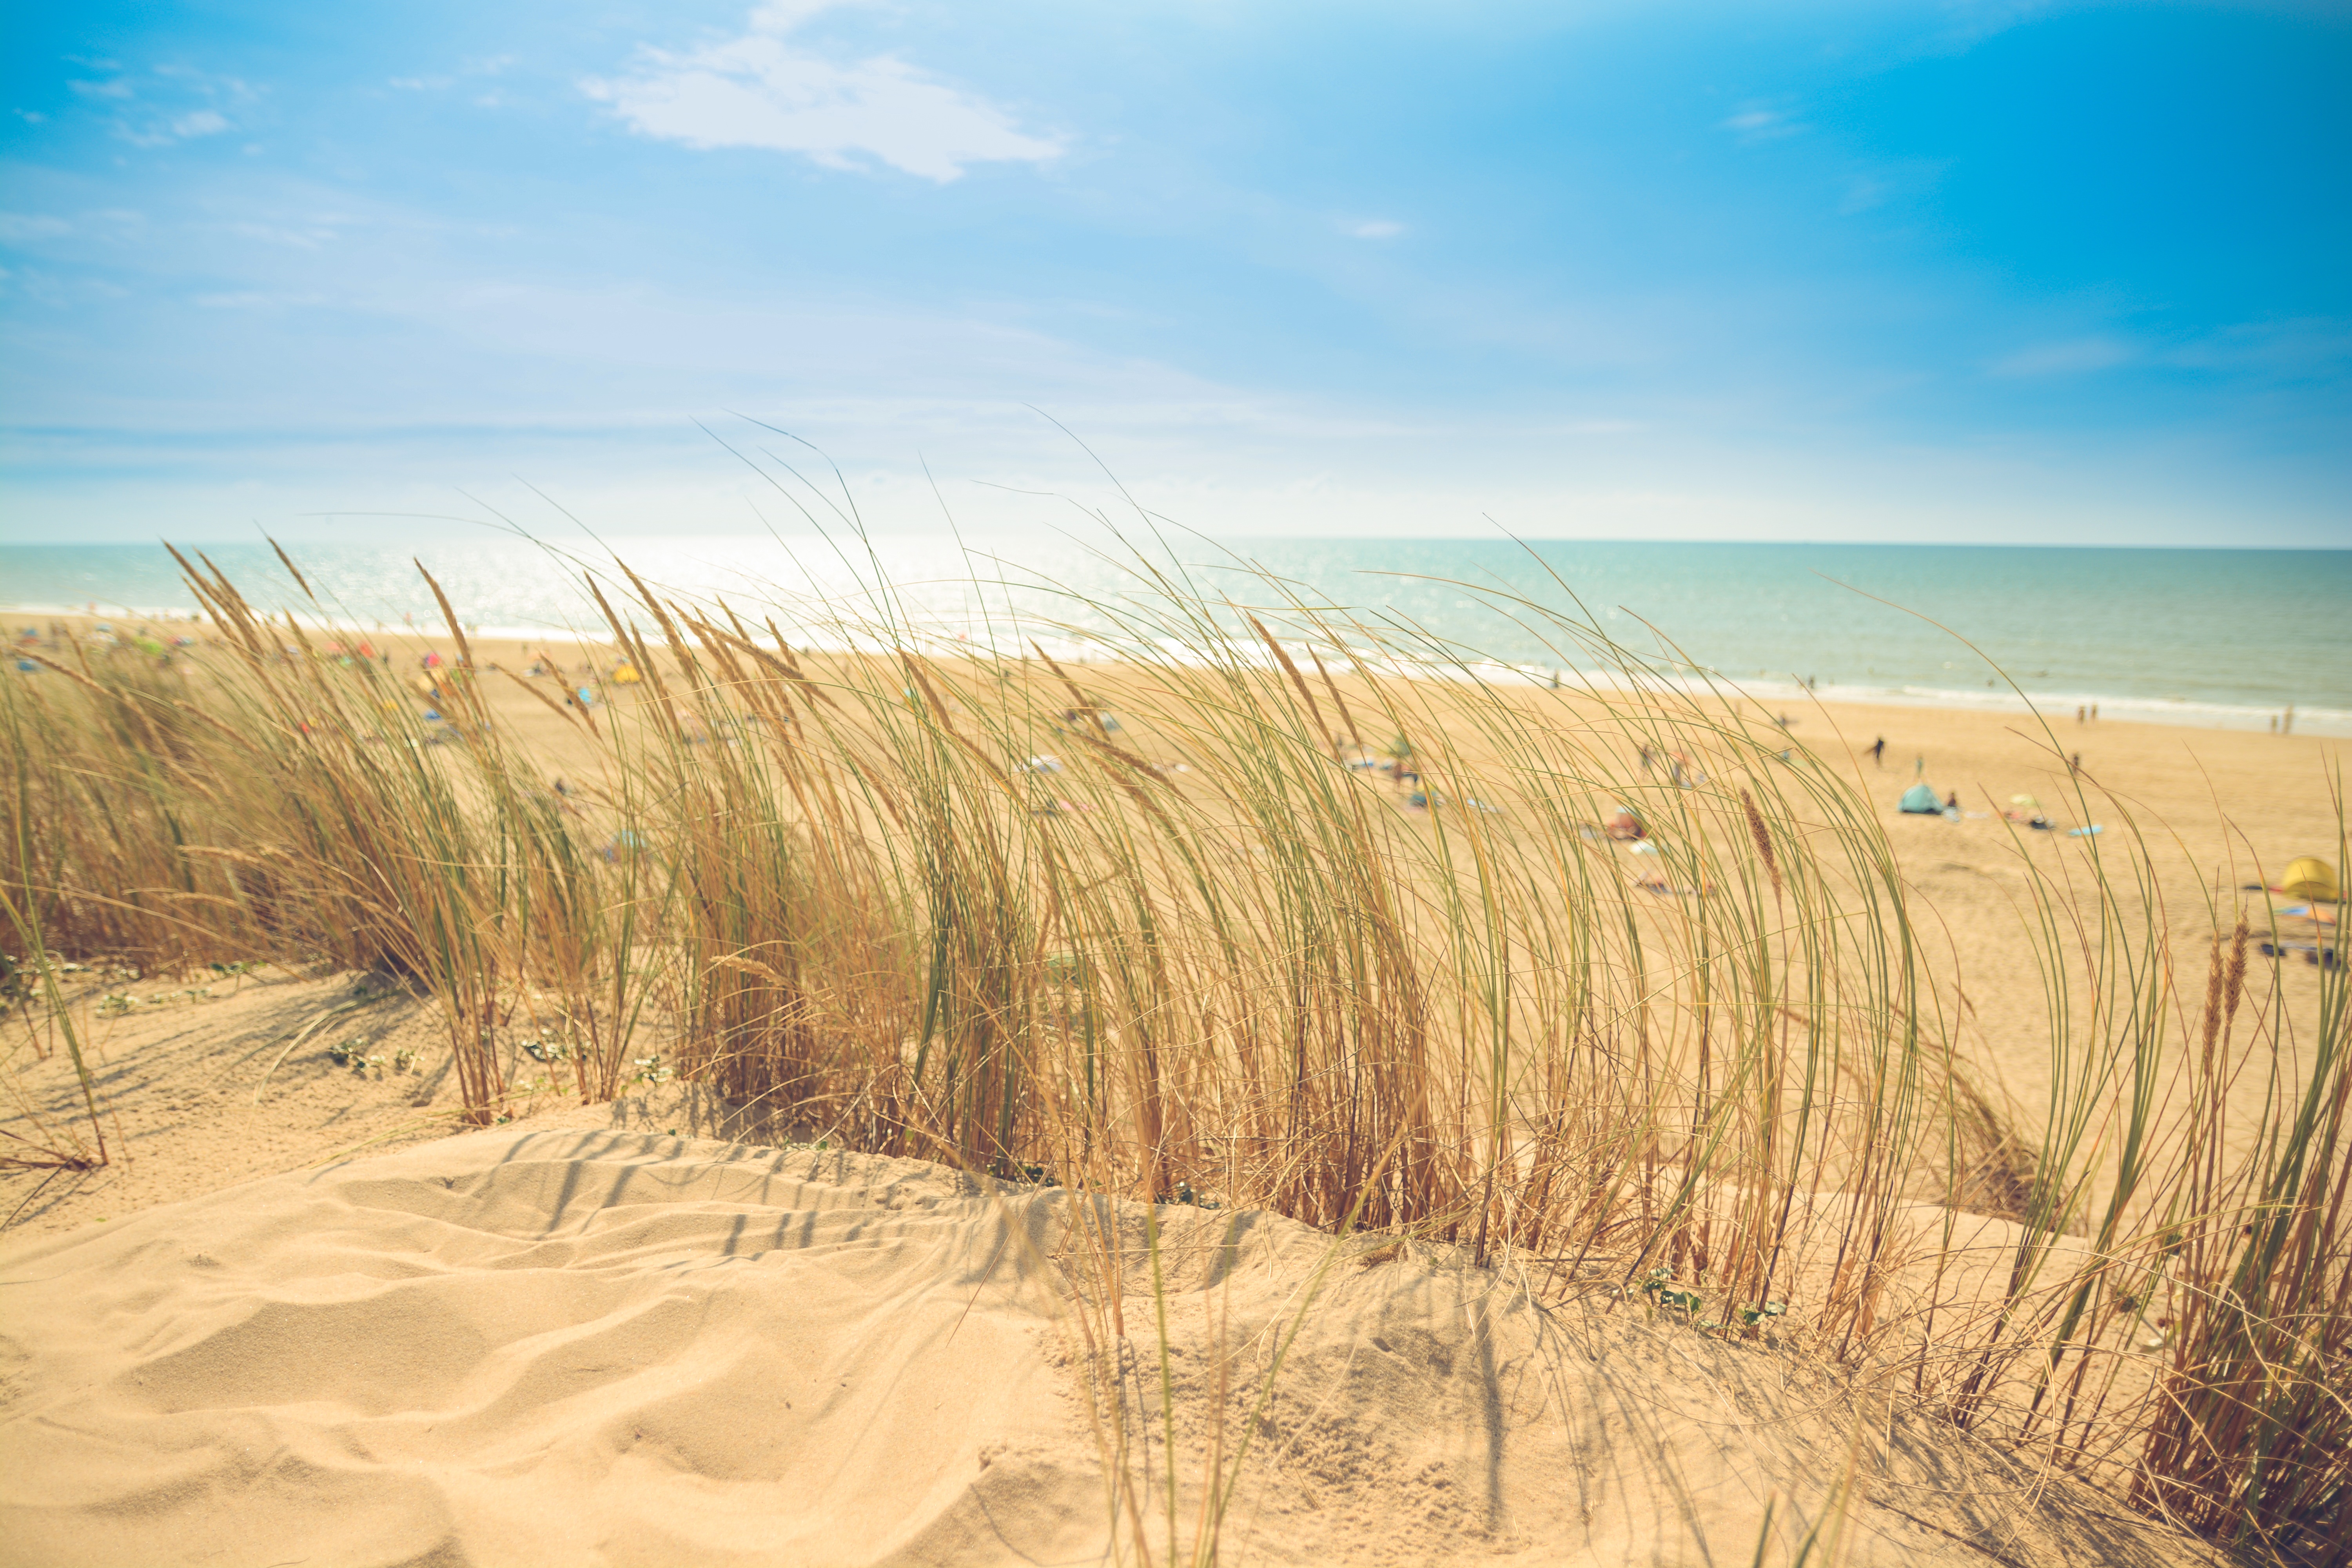
beach, landscape, sea, coast, sand, horizon, field, prairie, dune, terrain, plain, grassland, badlands, habitat, ecosystem, steppe, landform, natural environment, geographical feature, aeolian landform, grass family